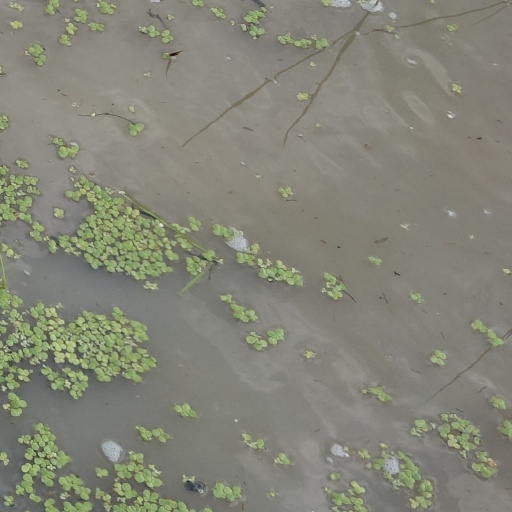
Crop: rice